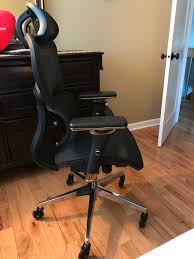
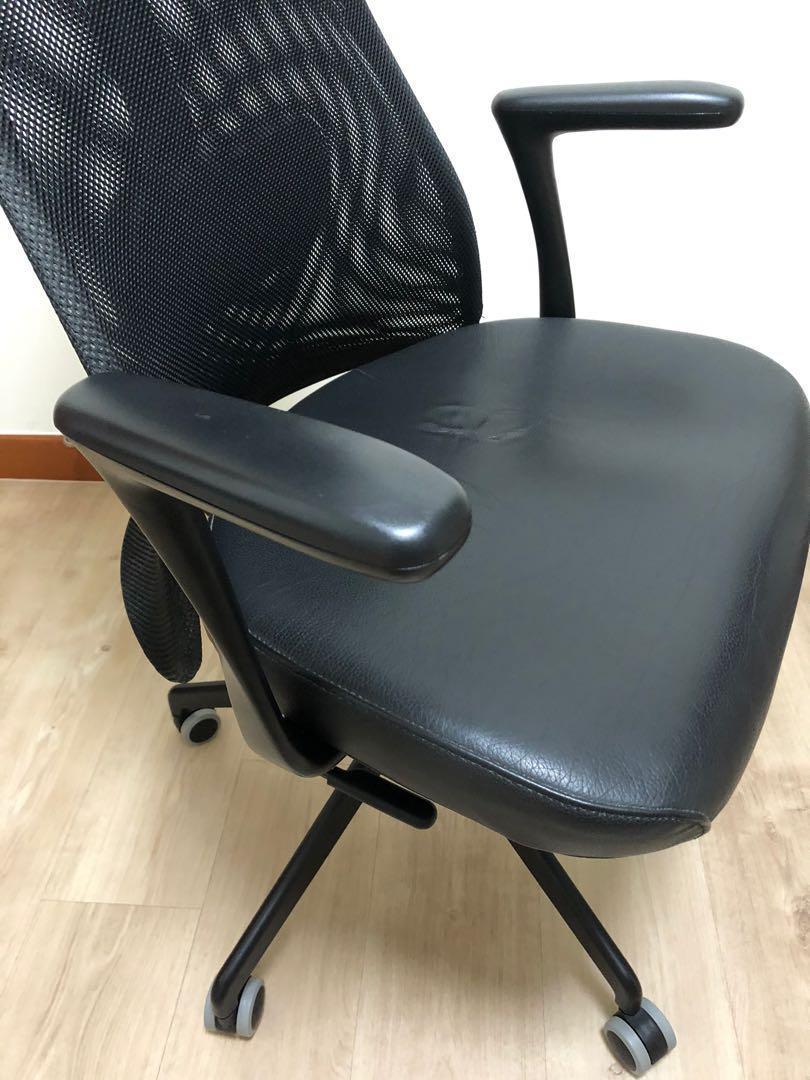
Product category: items_chair
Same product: no